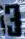
Number: 3